Estadio Quisqueya

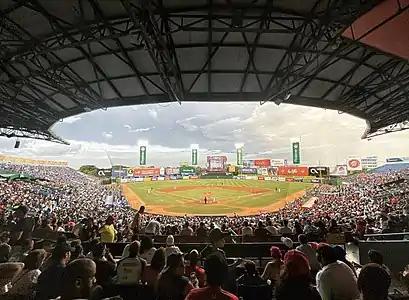
Panoramic view of the stadium in 2019

The Estadio Quisqueya Juan Marichal is a baseball stadium in Santo Domingo, Dominican Republic. It is the only stadium in the Caribbean region to host two different baseball teams, Tigres del Licey and Leones del Escogido. Its field dimensions are at the foul poles, at the power alleys, and at center field. The seating capacity is 13,186. The Dominican Professional Baseball League (LIDOM) authority is in charge of its management.